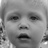
Emotion: neutral